Sifan Hassan

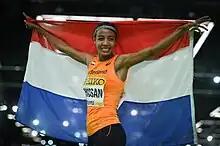
Hassan celebrates her 1,500 metres win and the first world title at the 2016 World Indoor Championships in Portland.

Hassan won gold in the 1500 m at the World Indoor Championships. She took silver in the same event in a slow, tactical race at the European Championships. She won her heat in the 1500 m in the 2016 Rio Olympics in 4:06.64 before Faith Kipyegon. In the semifinals she placed second in 4:03.62 after Genzebe Dibaba who won in 4:03.06. In the final Kipyegon took the Olympic gold medal with 4:08.92, Dibaba was the runner up with 4:10.27 and Jennifer Simpson took the bronze medal in 4:10.53. Hassan placed fifth in a time of 4:11.23.